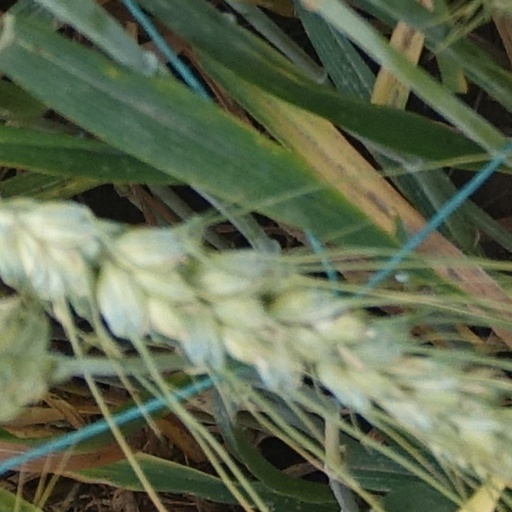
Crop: wheat